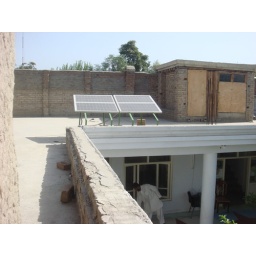
Solar system in Laghman FSC building roof